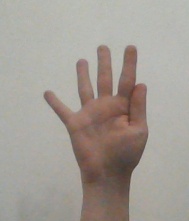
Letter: sheen